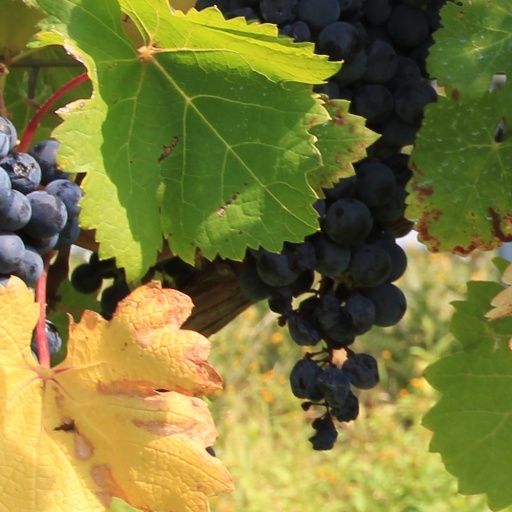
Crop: grape